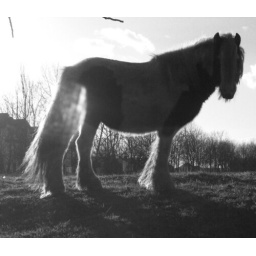
A horse in sunlight, black and white.